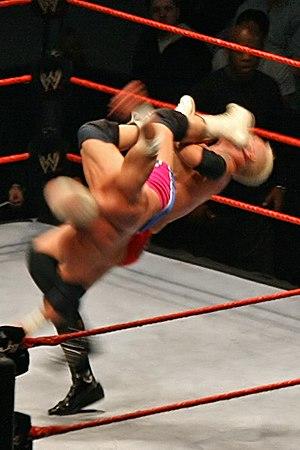
Un dropkick, en français saut chassé, est une attaque au catch. L'attaque consiste à sauter et à frapper son adversaire avec ses deux jambes et de retomber sur le ventre après une rotation. La poitrine et le visage sont le plus souvent visés. Pour exécuter un dropkick, il faut que la personne ait de l'agilité. Le dropkick fut inventé par Abe Coleman.